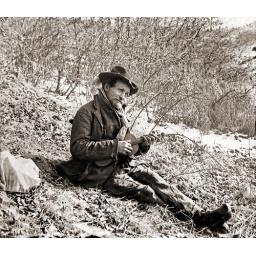
Found in a box of stereo glass negatives. This must have been taken somewhere in Germany between 1910 and 1920.